Catalina Park

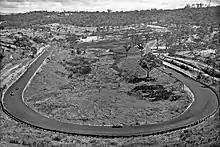
Catalina Park, circa 1965

Catalina Park, commonly known as The Gully, is situated in Katoomba and is also known as the Katoomba Falls Creek Valley. The Gully forms the headwaters of the Katoomba Falls Creek and is therefore part of the Warragamba Catchment area that provides Sydney’s water. It is an ecologically and culturally sensitive place.